The Quakes

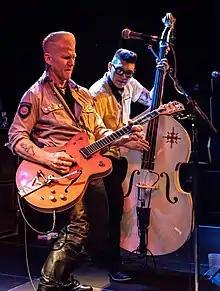
Live in Feierwerk, 2014

The Quakes are an American psychobilly band from Buffalo, New York, United States. They were formed in 1986. When the band began in the late 1980s, there was no psychobilly scene to speak of in the United States. The Quakes moved to London to try to find an audience.